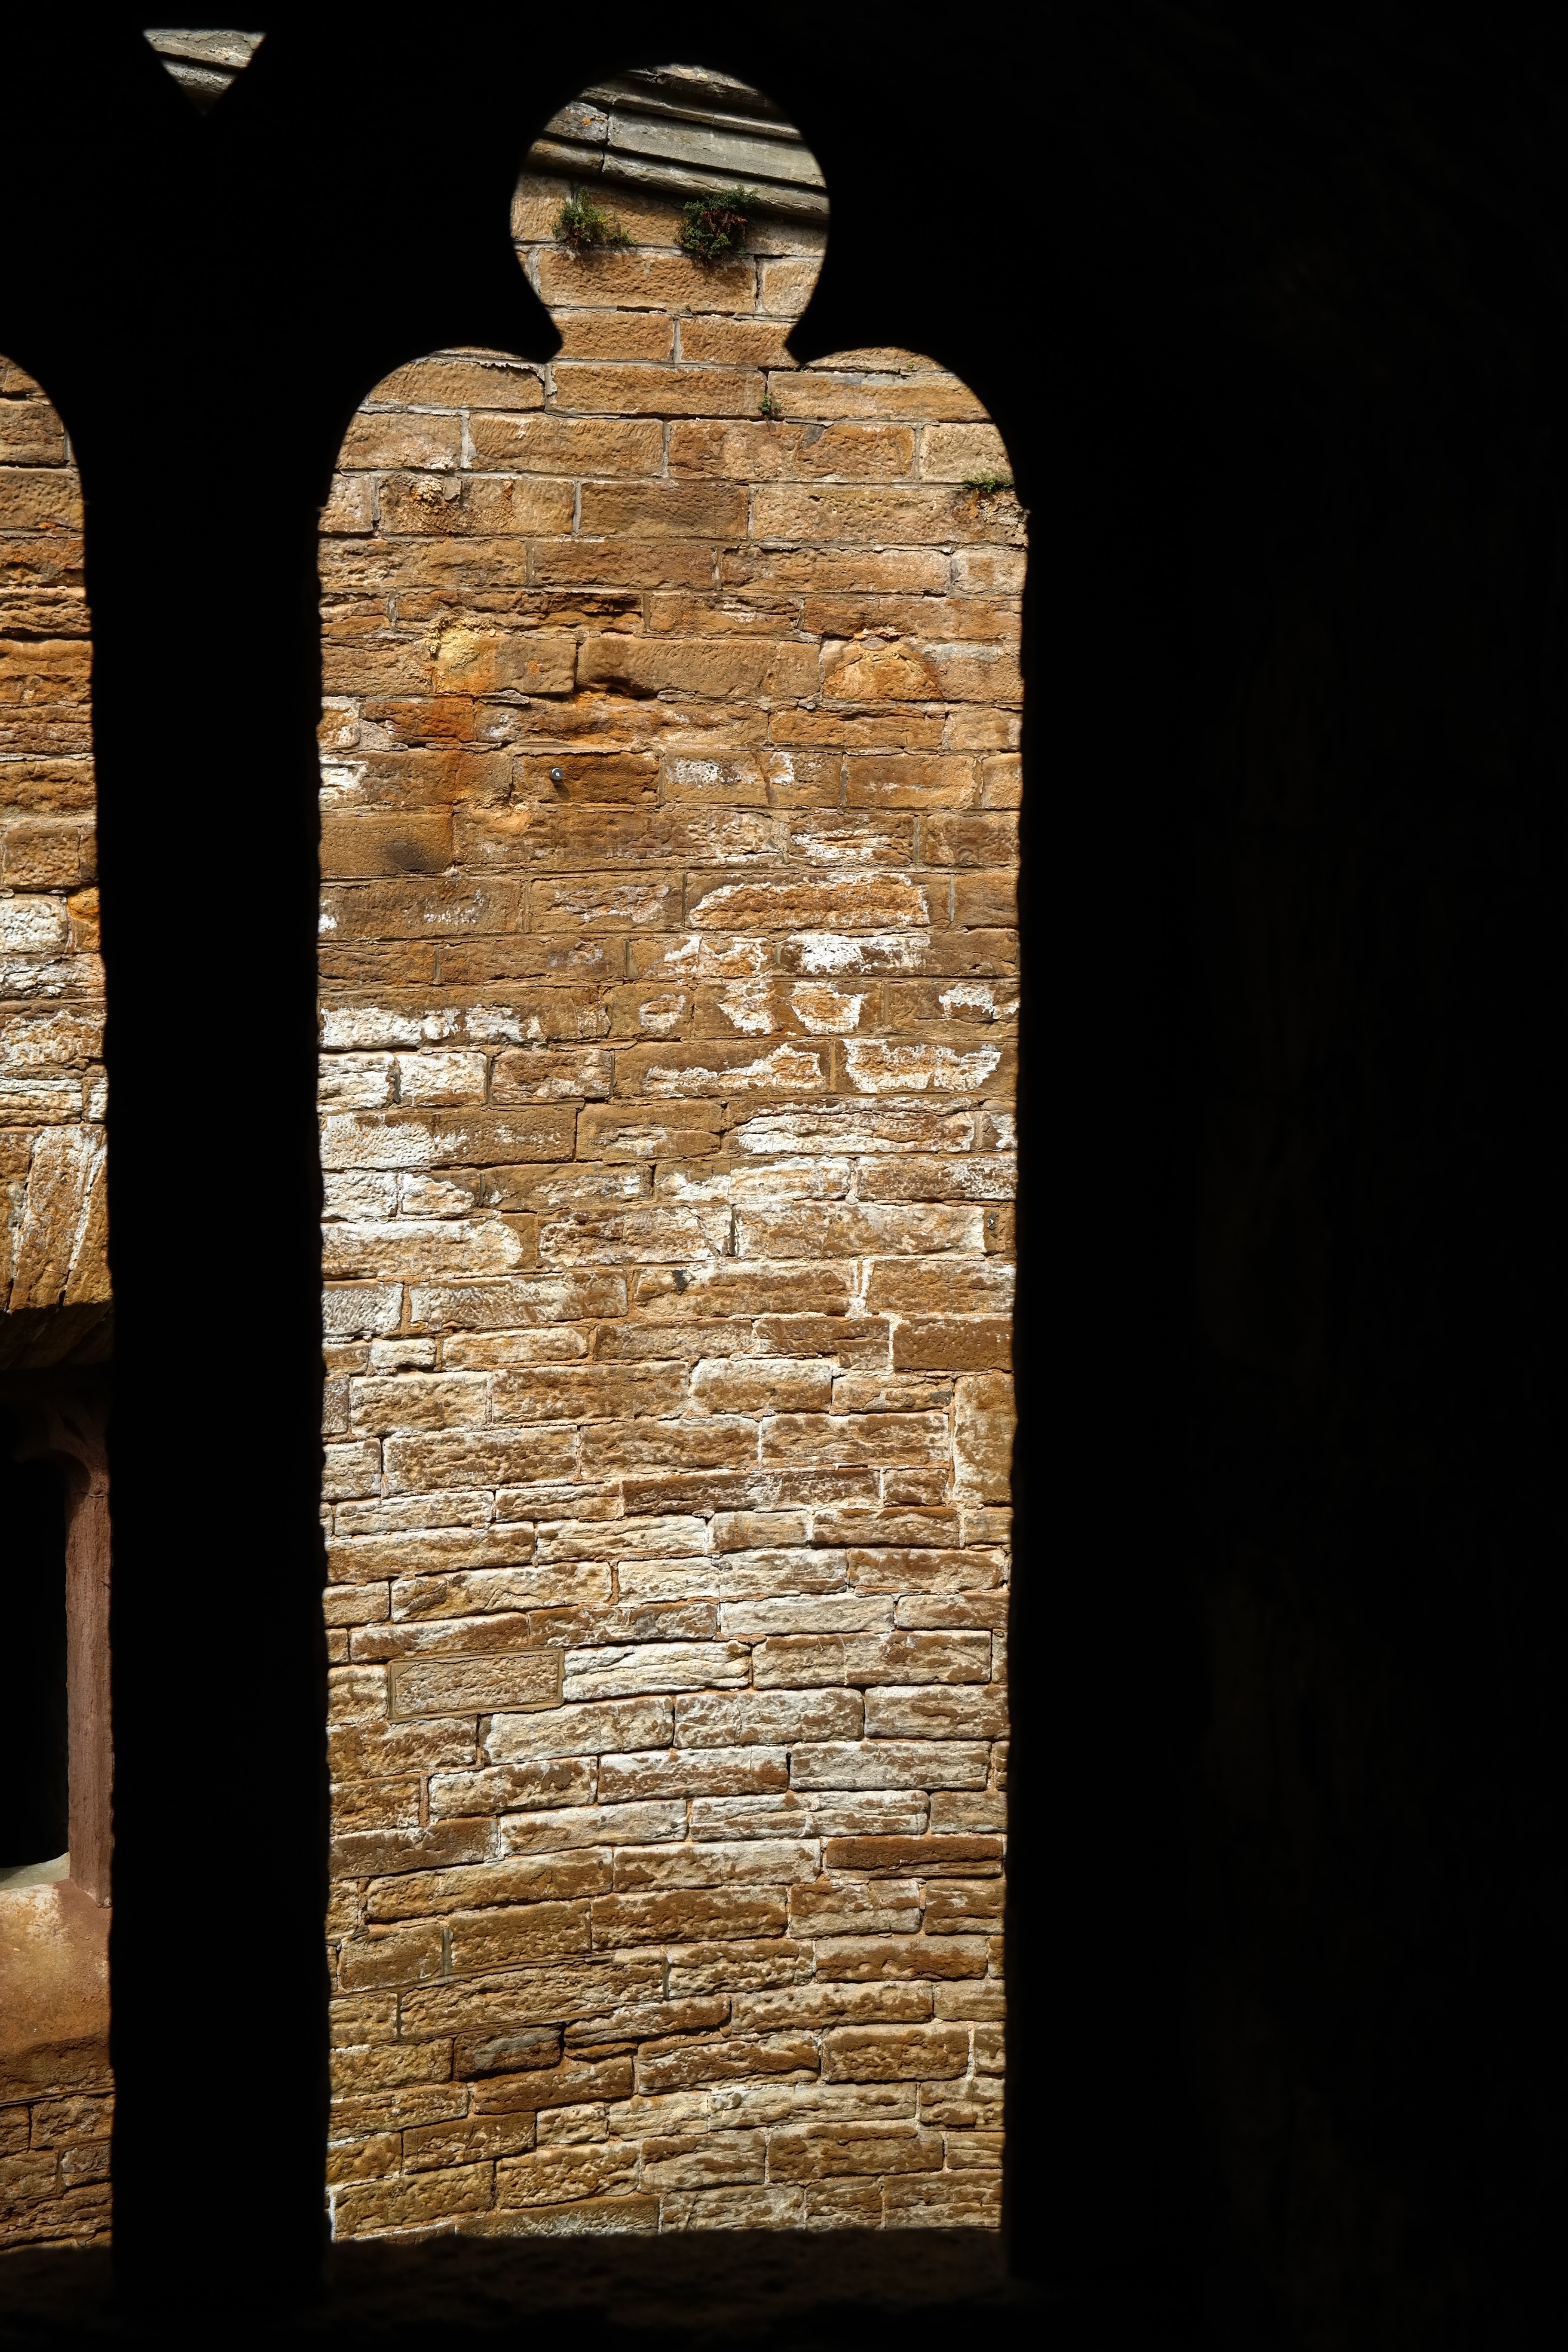
wood, window, wall, column, castle, lighting, sculpture, outlook, stele, by looking, hohenzollern, ancient history